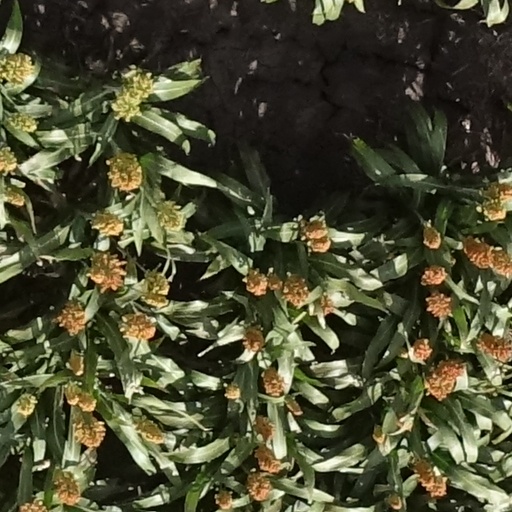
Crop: sorghum